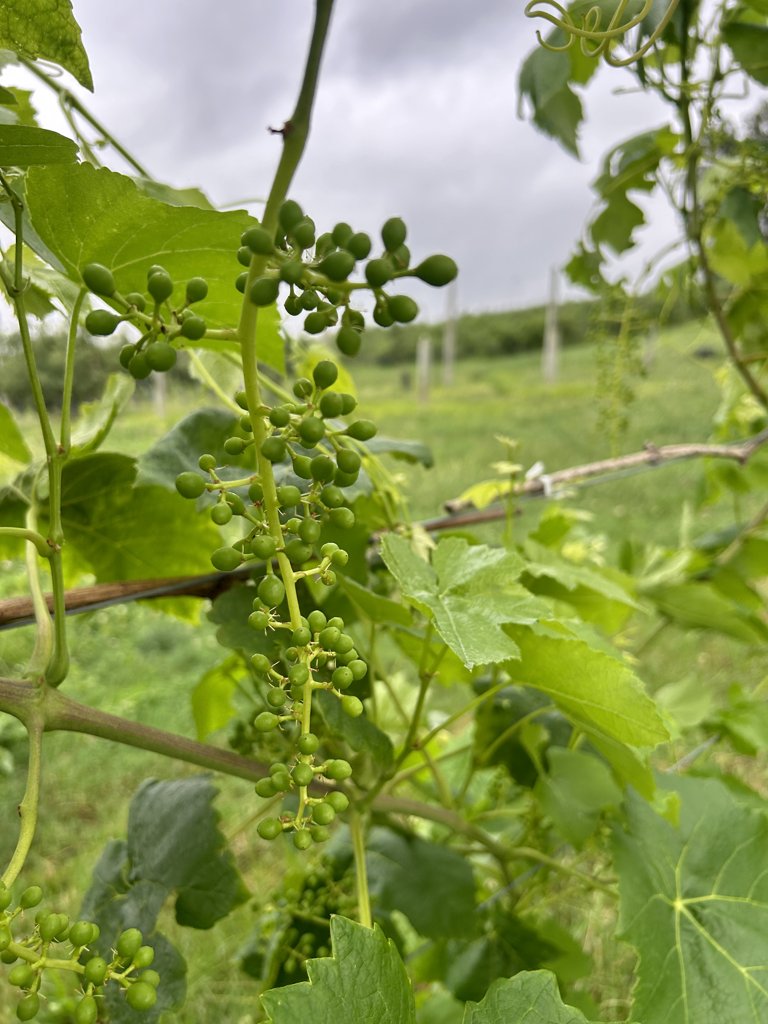
Berries visible: 127
Grape clusters: 2